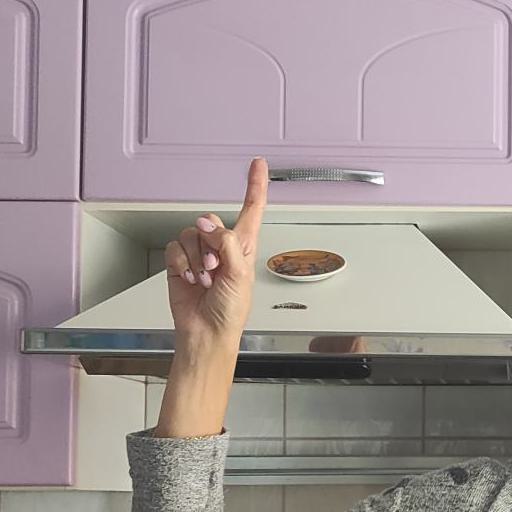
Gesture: one